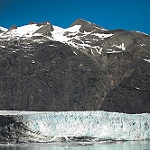
Label: glacier